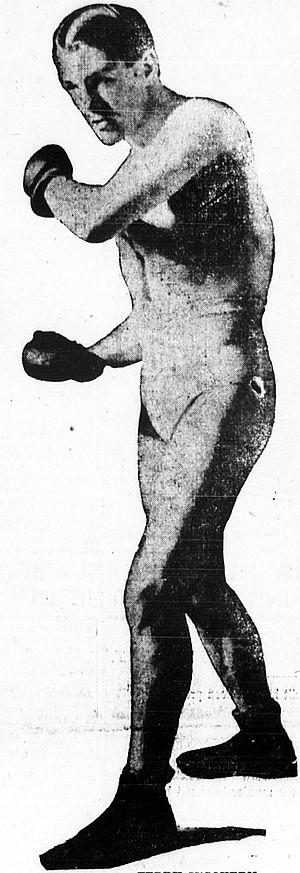
Terry McGovern est un boxeur américain né le 9 mars 1880 à Johnstown, Pennsylvanie, et mort le 22 février 1918.